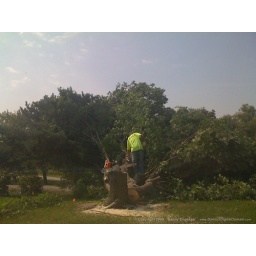
just watched helplessly as two innocent trees were executed outside his windows in the name of "progress."